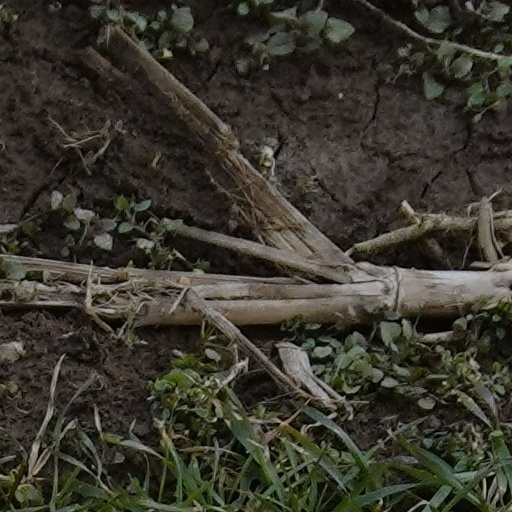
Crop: wheat